Question: Please indicate a possible affordance area of the knife that can be used for holding
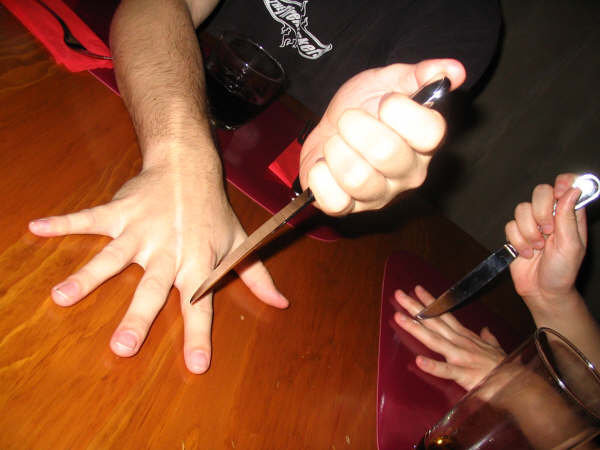
Answer: [510, 171, 600, 261]